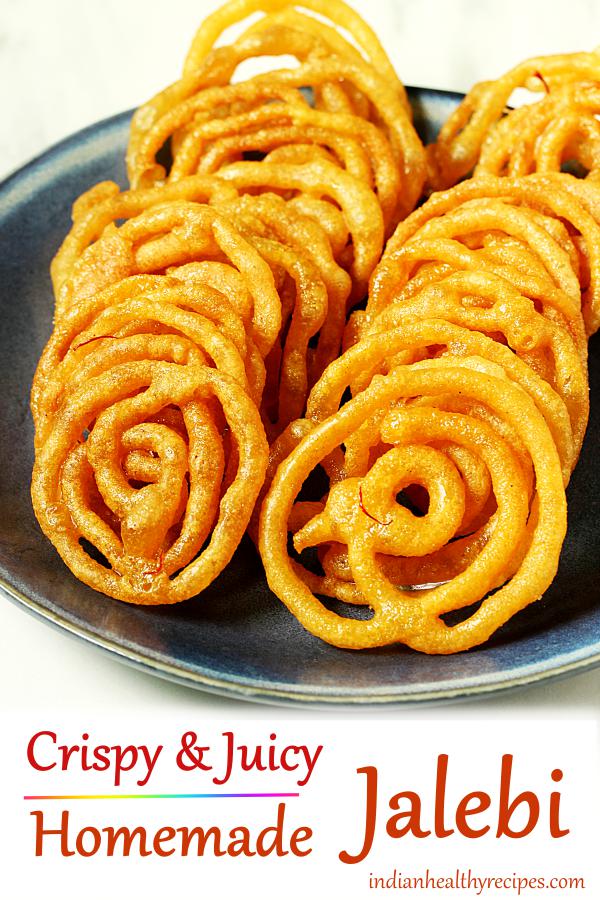
Dish: jalebi